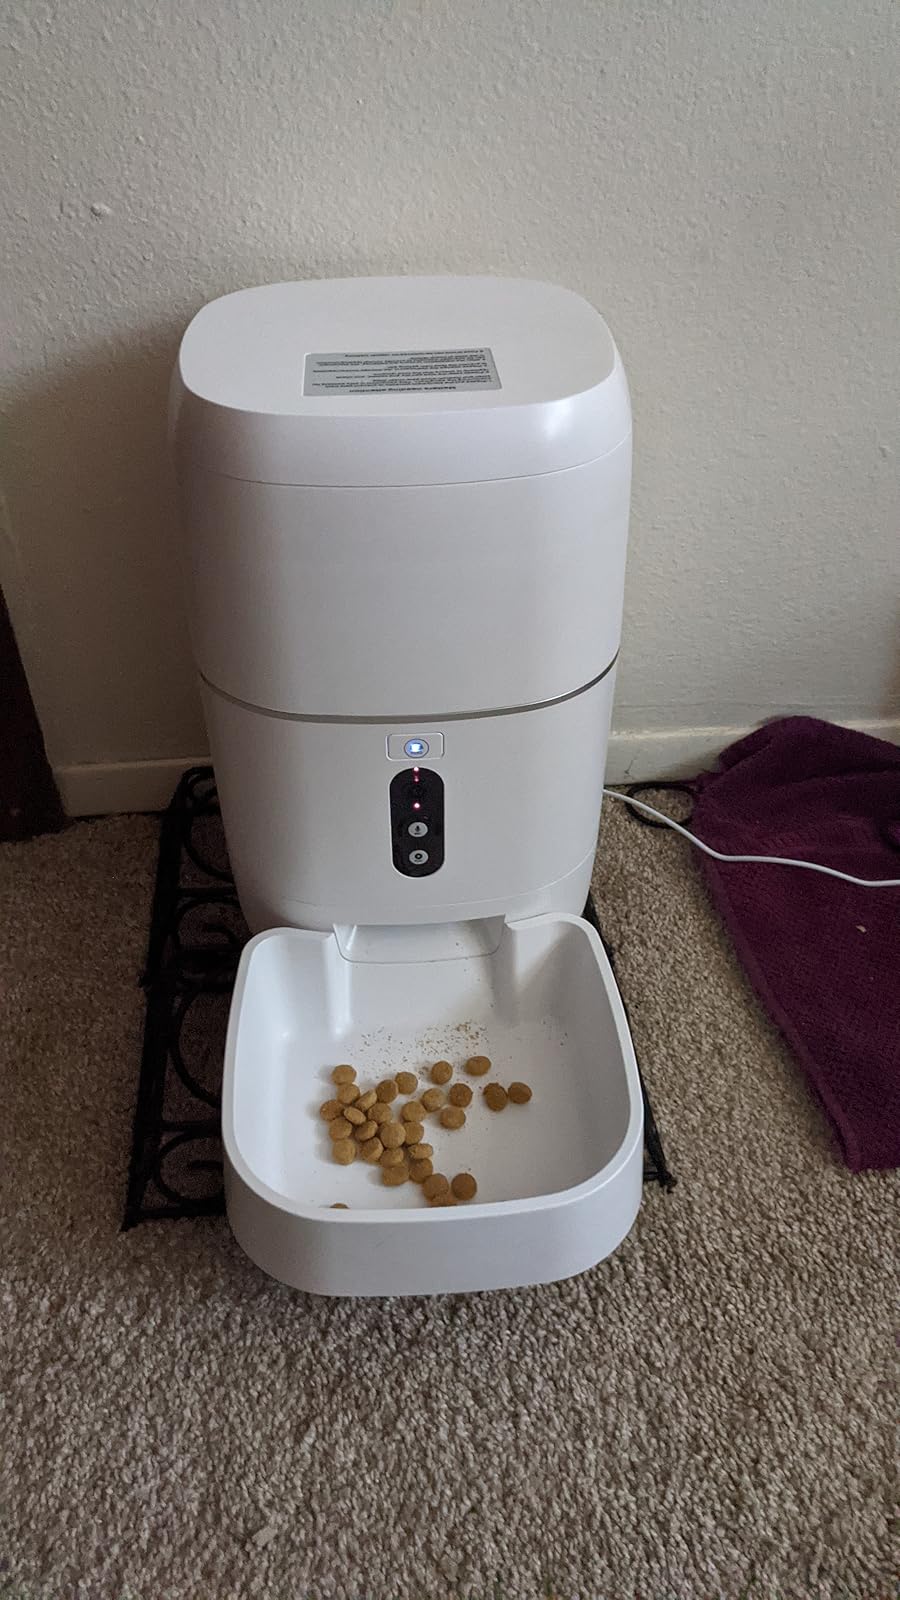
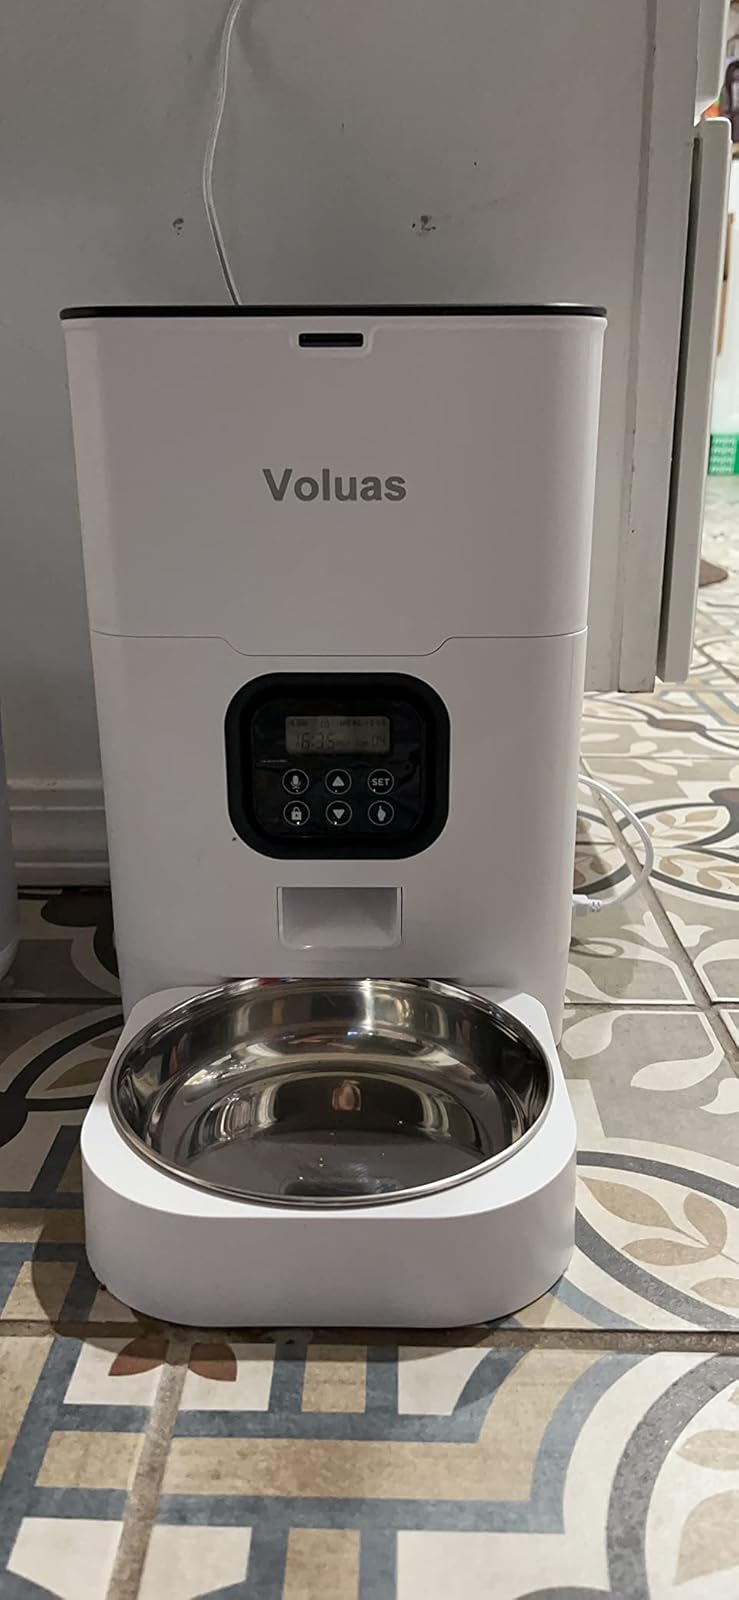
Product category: items_feeder
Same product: no